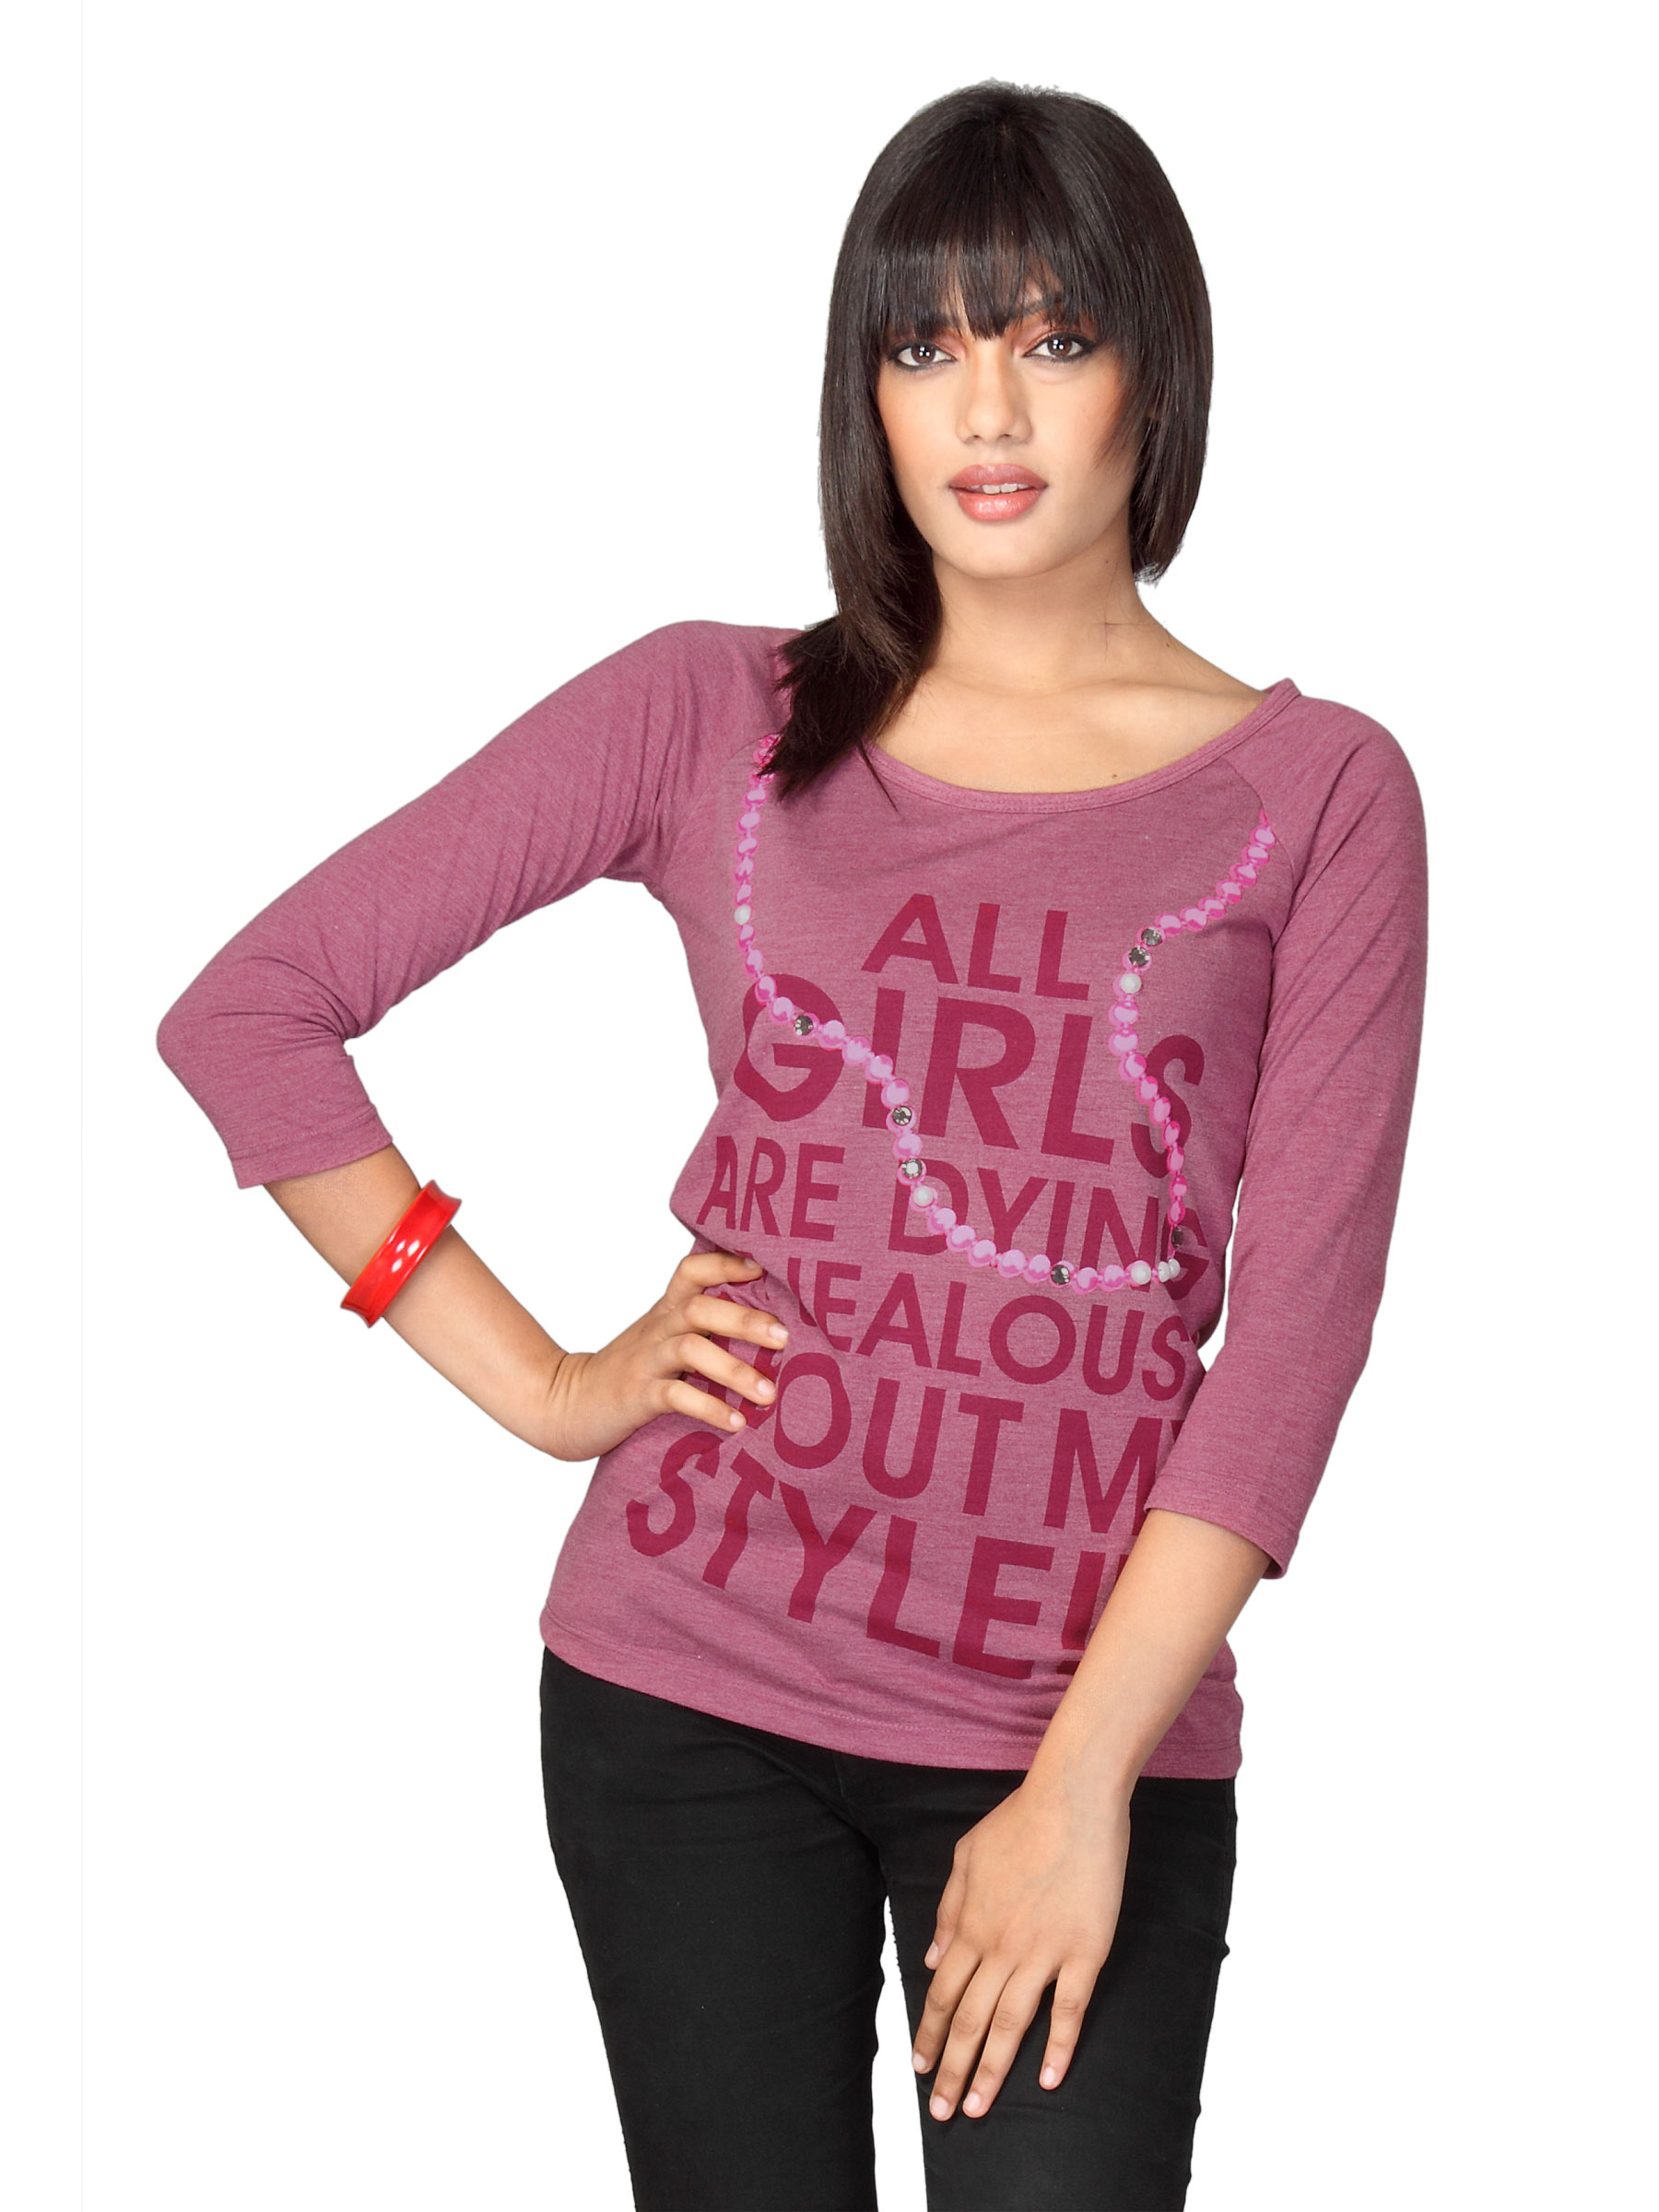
Jealous 21 Women's All Girls Dying Jealousy Pink Top
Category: Apparel / Topwear / Tops
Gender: Women
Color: Pink
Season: Fall 2011
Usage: Casual